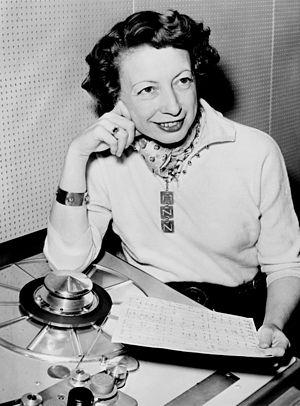
Ann Ronell est une compositrice et parolière américaine. Elle a écrit les standards de jazz Willow Weep For Me et Who's Afraid of the Big Bad Wolf.